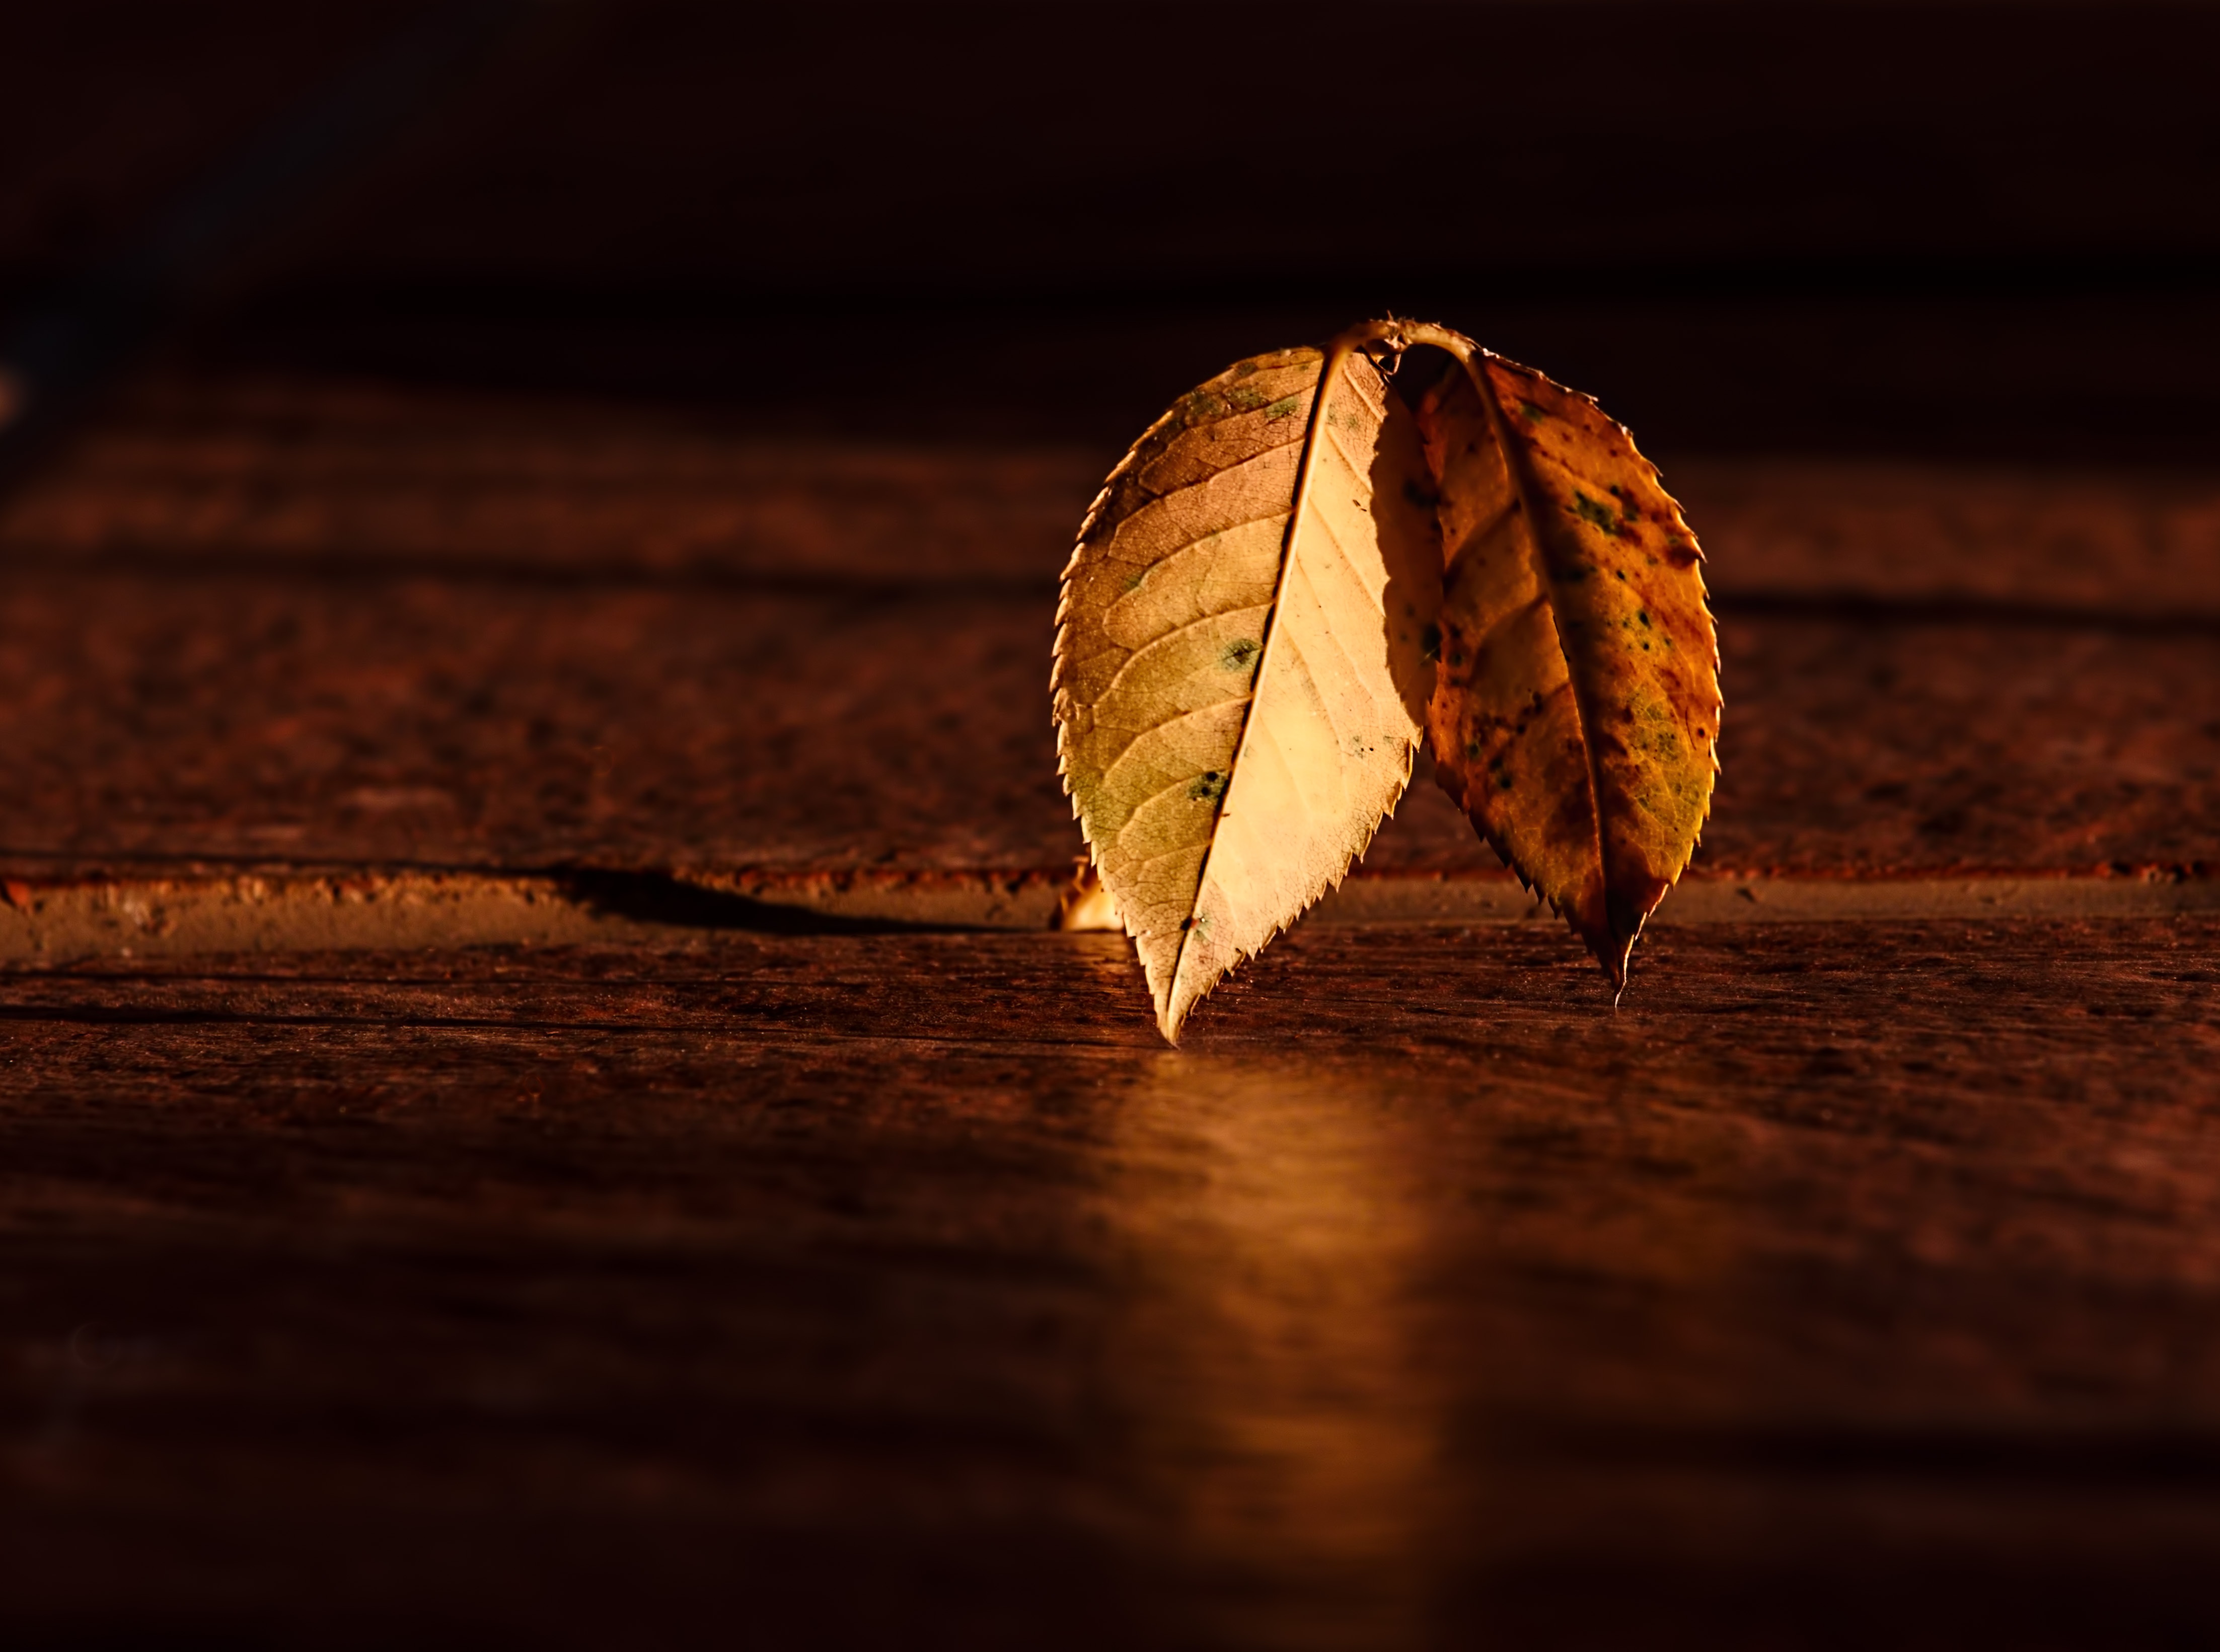
tree, light, abstract, plant, wood, sunset, photography, sunlight, morning, leaf, flower, dawn, isolated, golden, reflection, color, autumn, shadow, darkness, yellow, season, golden hour, close up, highlight, macro photography, desktop wallpaper, light and dark, computer wallpaper